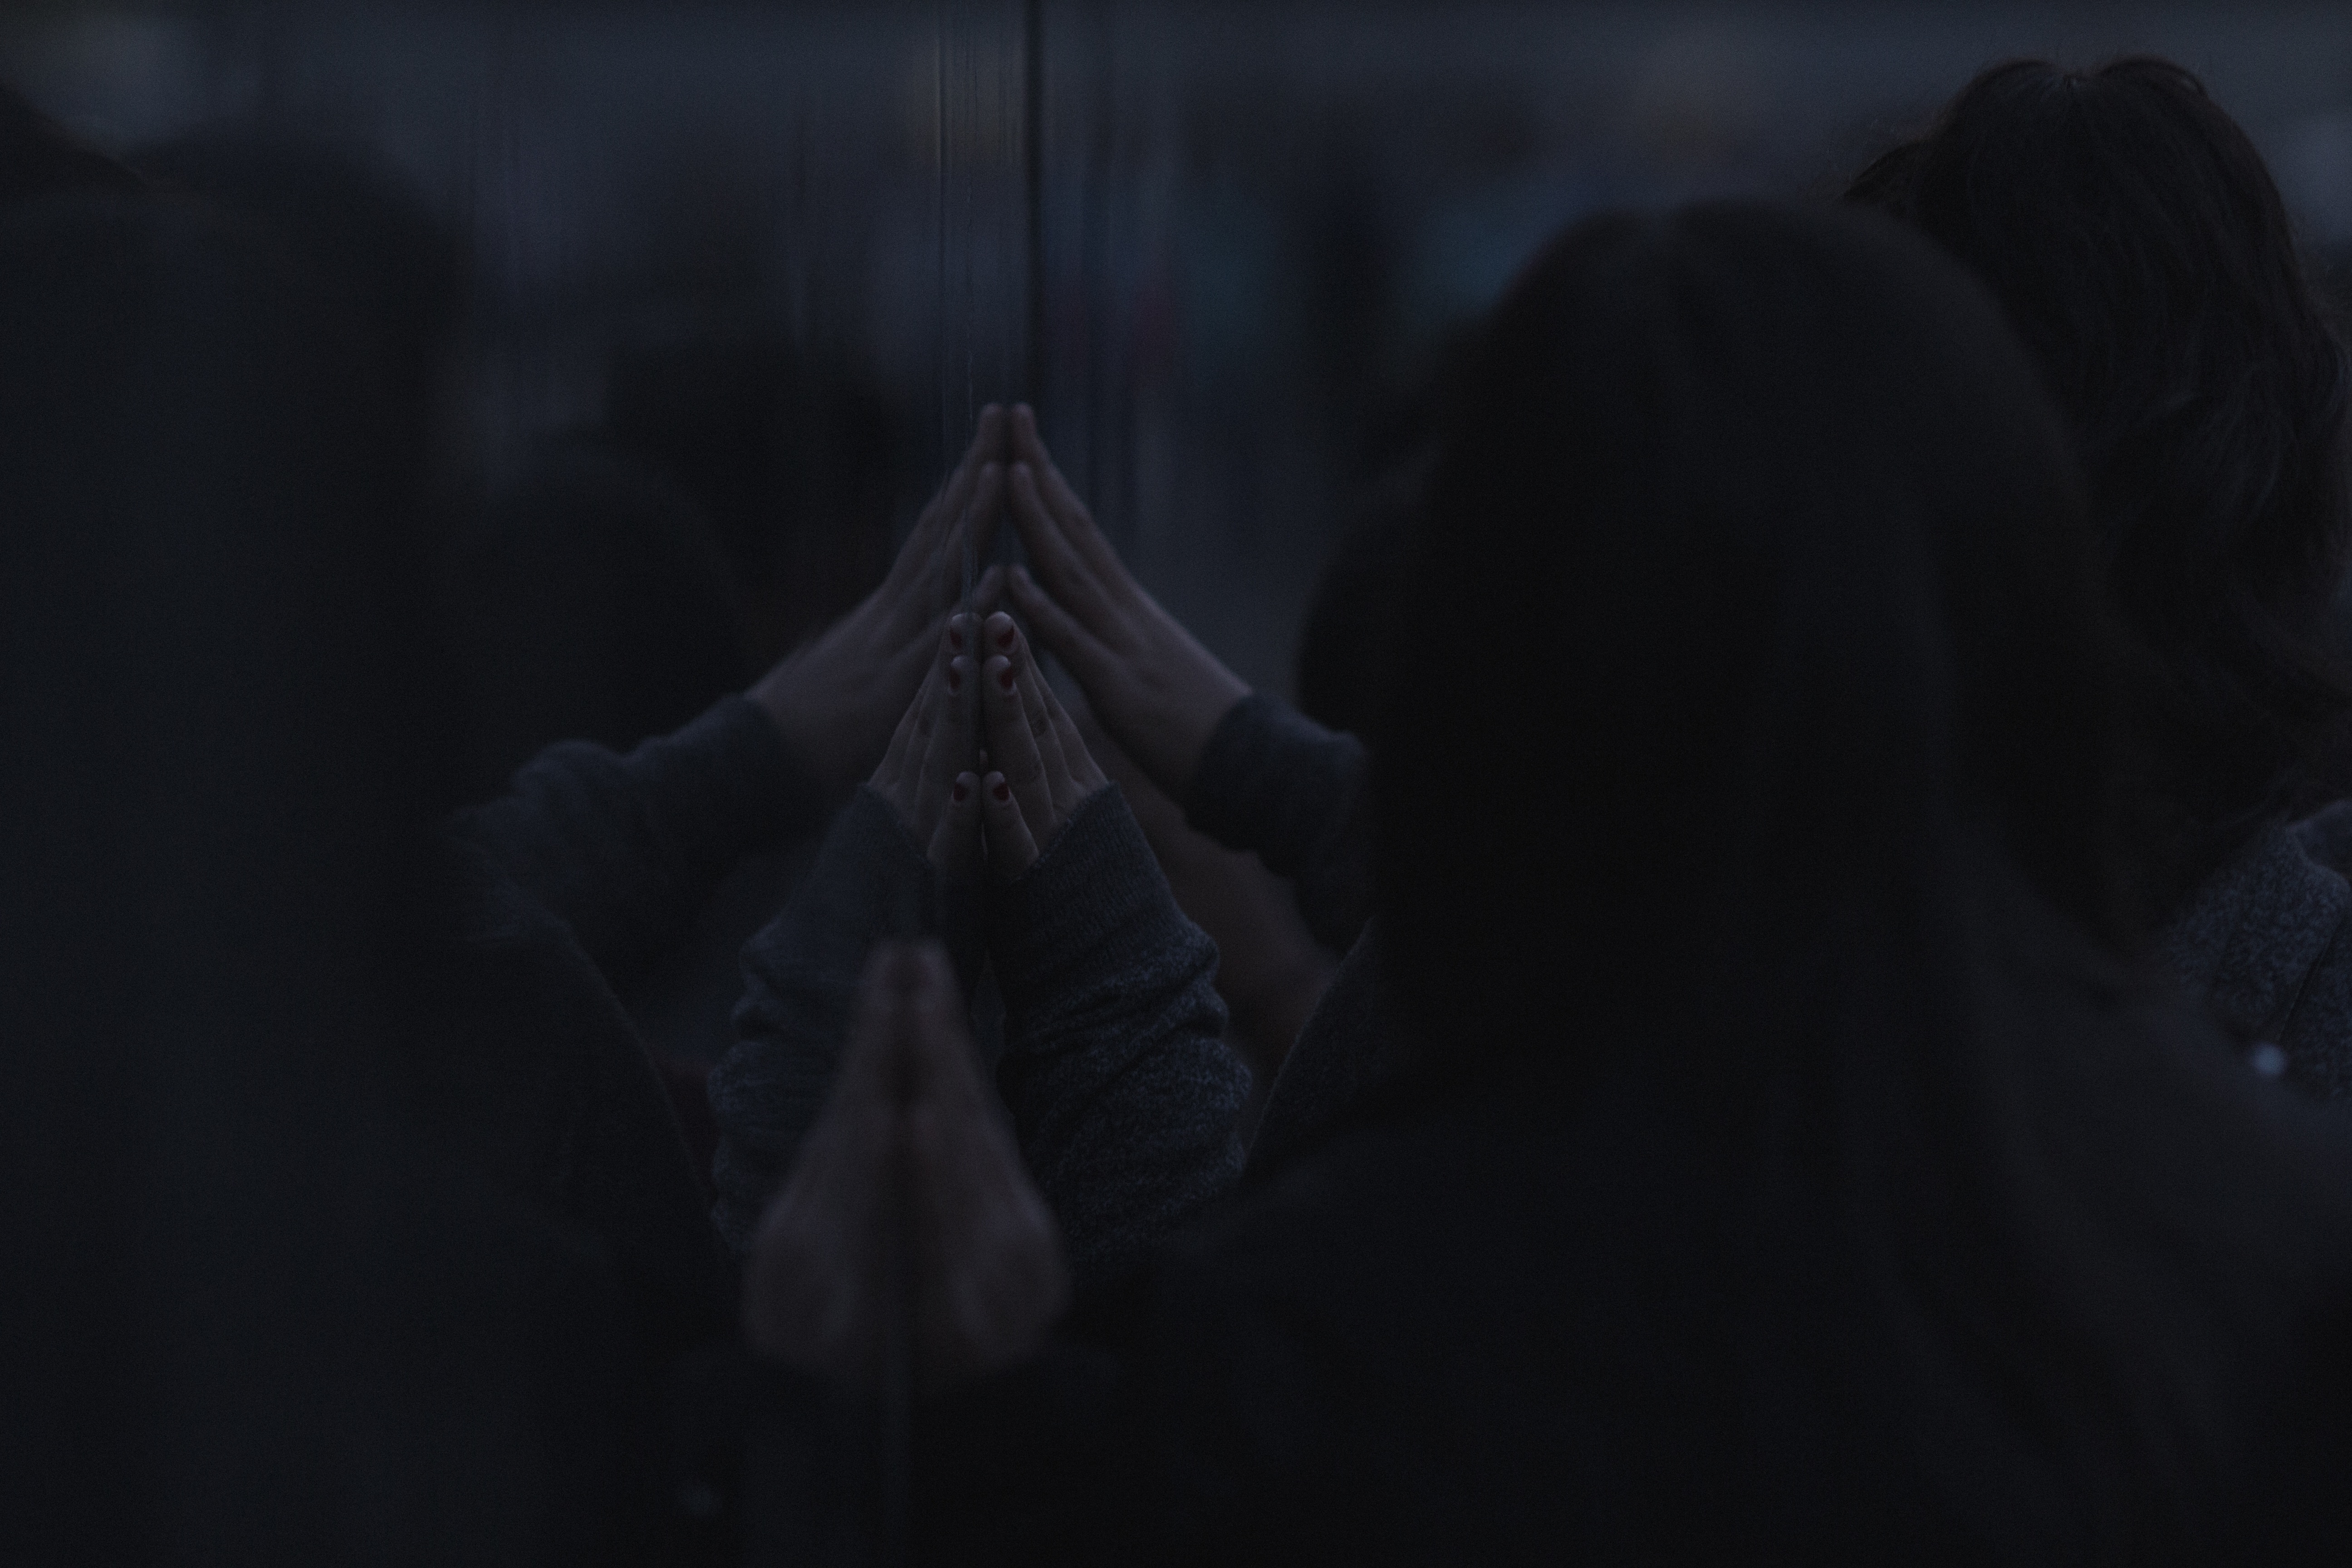
light, darkness, screenshot, computer wallpaper